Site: brandenburg
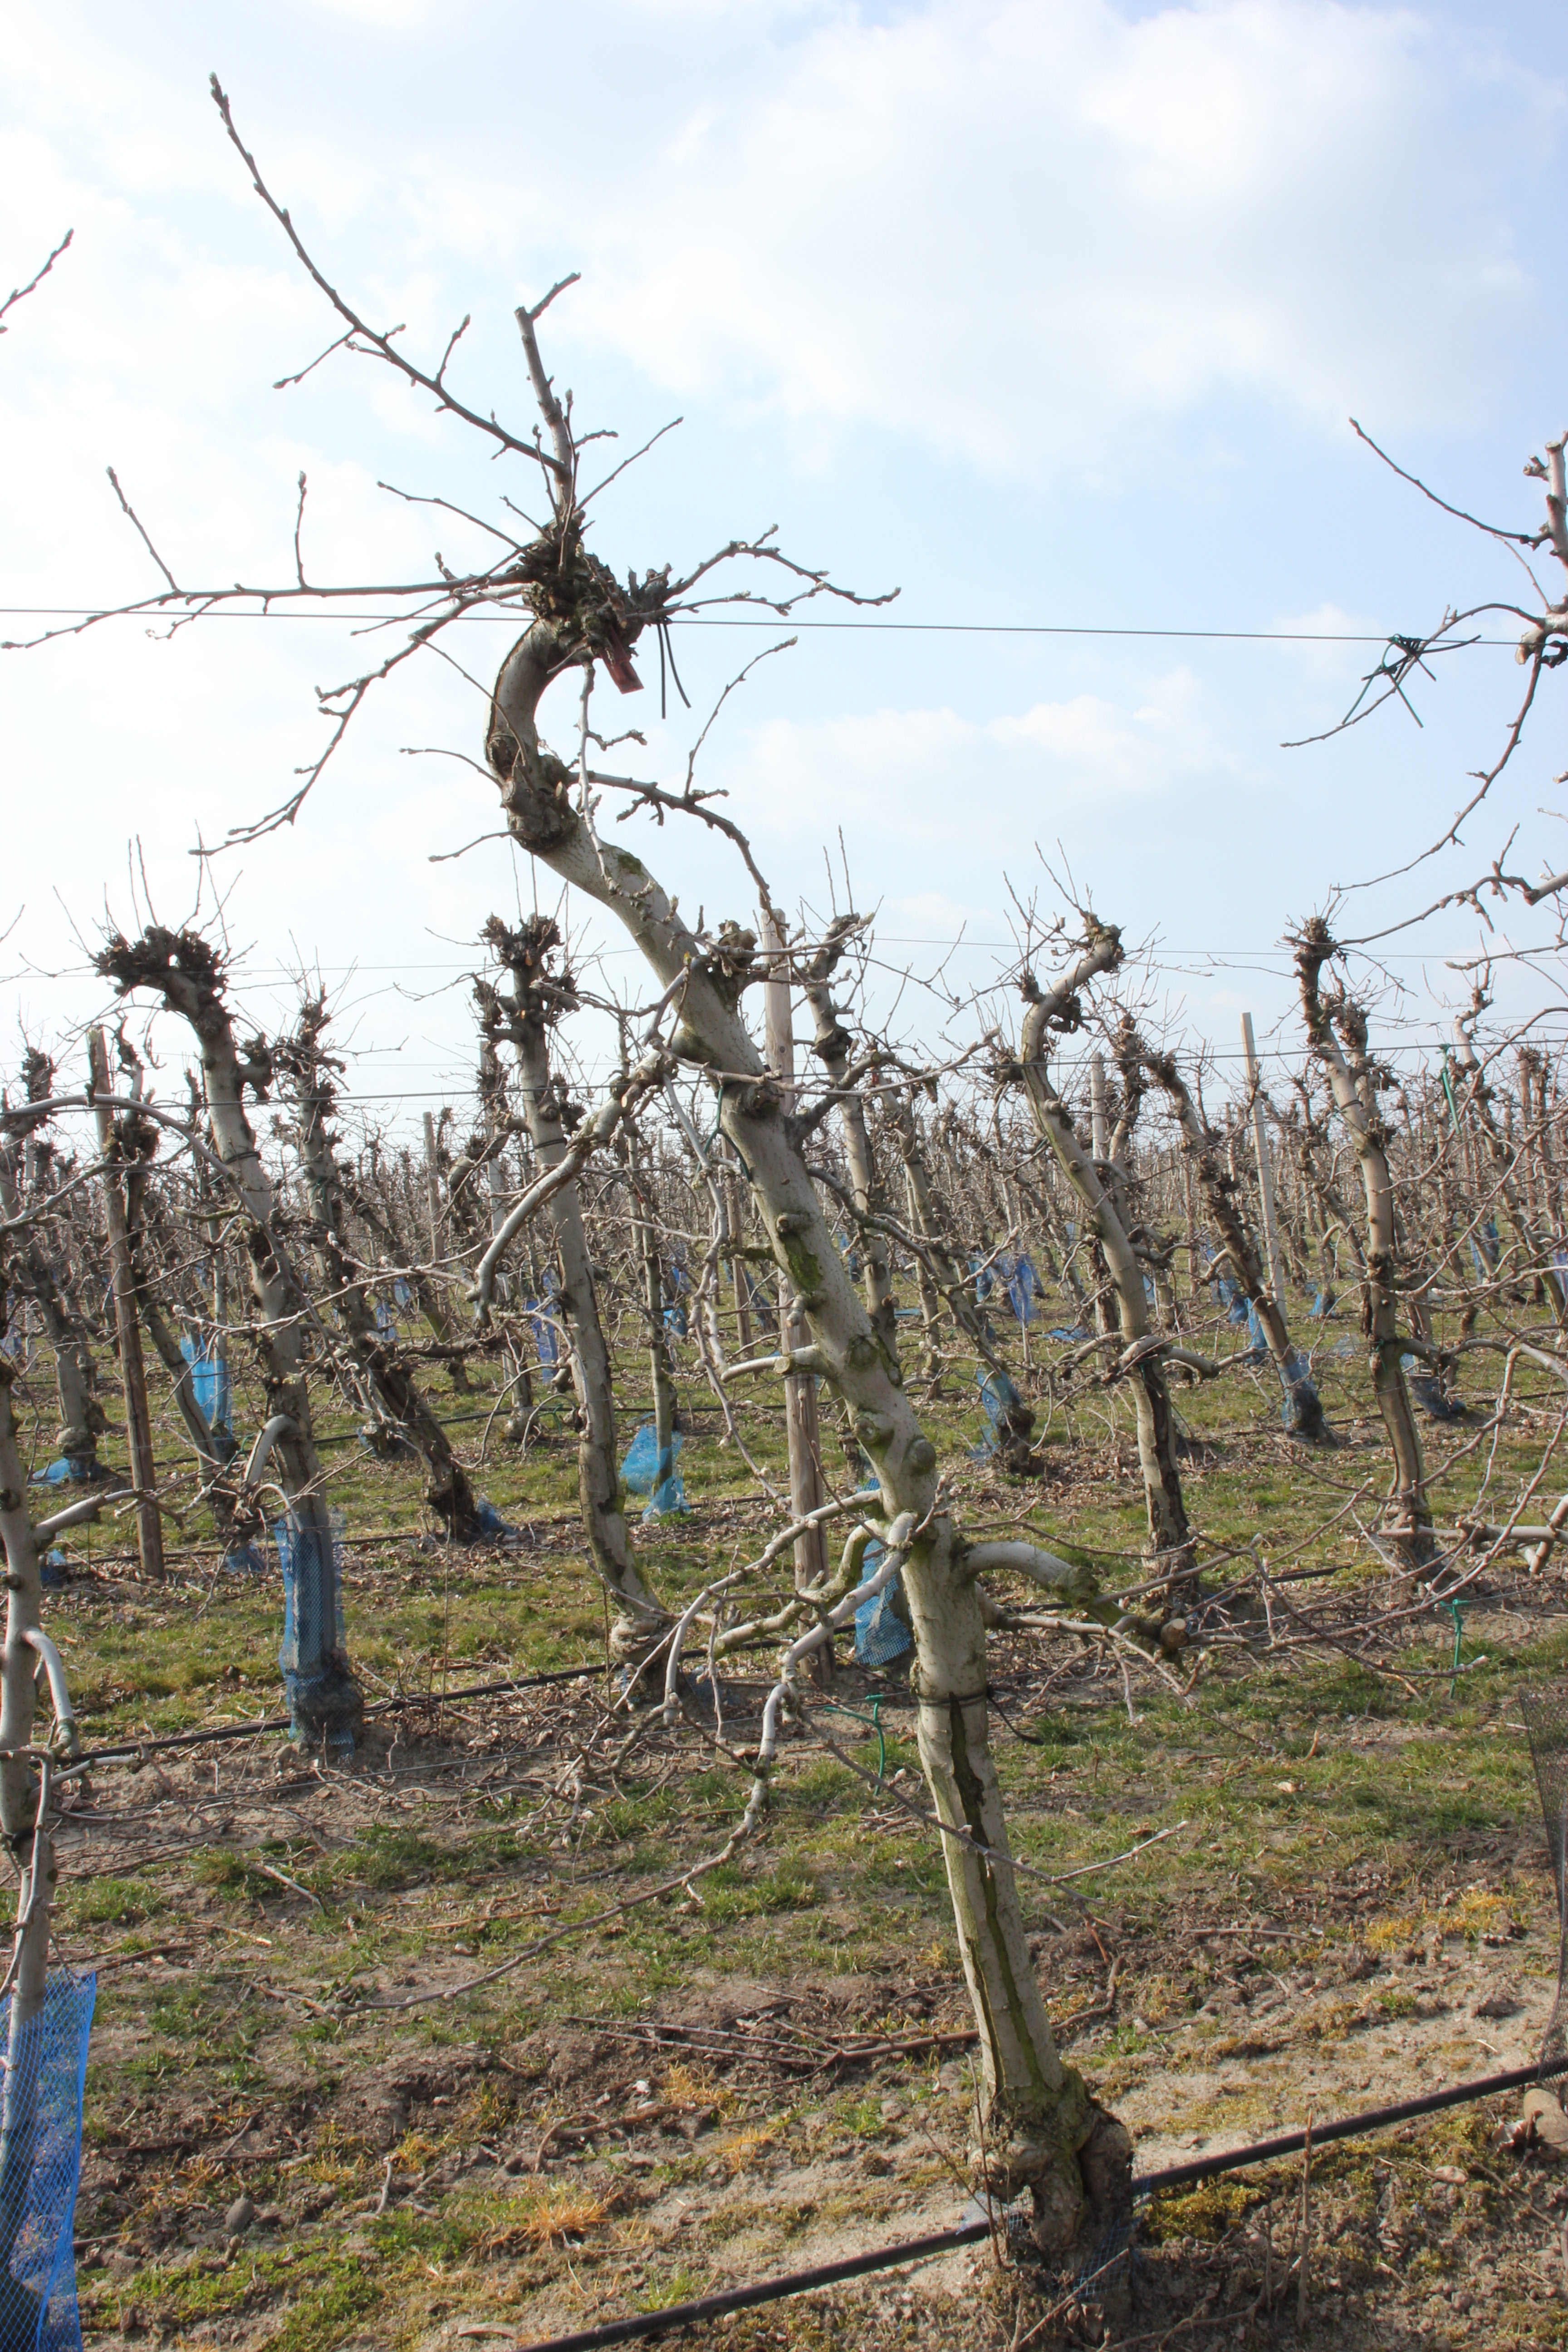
Growth stage (BBCH 03): Bud development